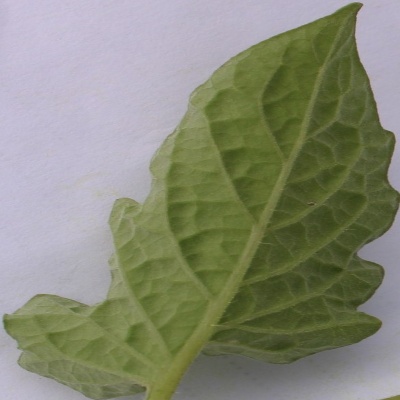
Crop: Tomato
Condition: healthy